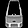
Label: Bag